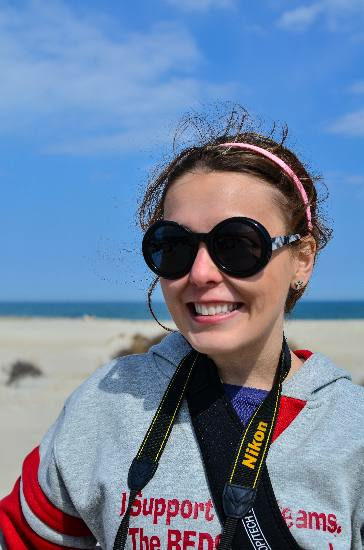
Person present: Yes